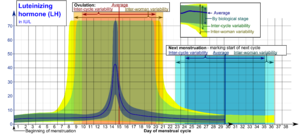
Luteiniserende hormon
Niveau af luteiniserende hormon igennem en menstruationscyklus.
Sp